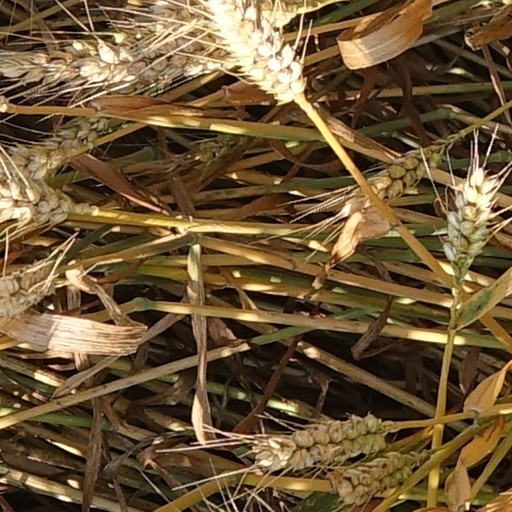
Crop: wheat